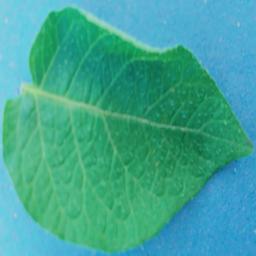
Label: Potato___Healthy